A Man's Man (1929 film)

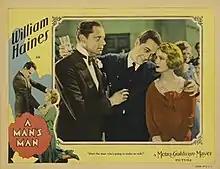
Lobby card for the film

A Man's Man is a lost 1929 synchronized sound film produced and distributed by Metro-Goldwyn-Mayer and directed by James Cruze. While the film has no audible dialog, it was released with a synchronized musical score with sound effects using both the sound-on-disc and sound-on-film process. The film starred William Haines and Josephine Dunn. It was based on a Broadway play, "A Man's Man" by Patrick Kearney. Greta Garbo and John Gilbert notably appear in a cameo. The film is believed to be lost, although the Vitaphone type sound discs exist and are currently held at the UCLA Film and Television Archive.